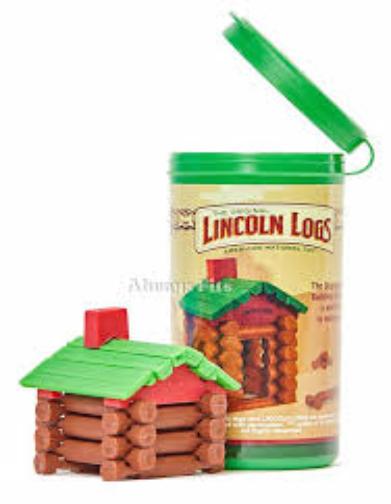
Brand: lincoln logs
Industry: Leisure